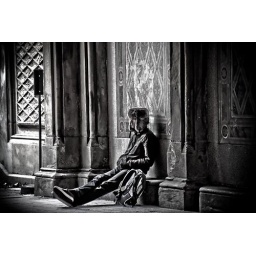
A boy listening an a street musician in Central Park.